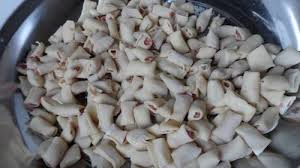
Yemek: manti